Rugby sevens at the 2018 South American Games

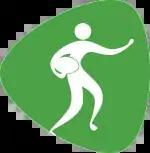

The rugby sevens competition at the 2018 South American Games was held in Colcapirhua, Bolivia from 27 to 29 May at the Estadio Municipal de Colcapirhua.